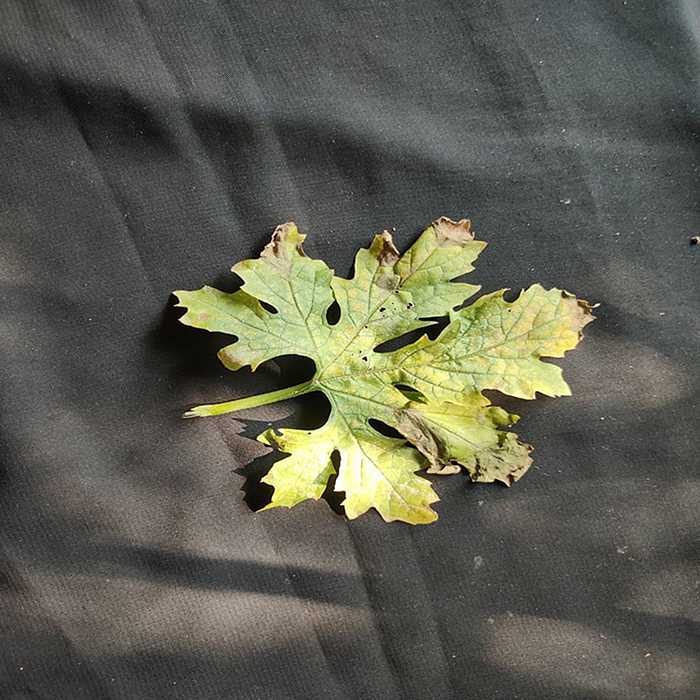
Plant: Bitter Gourd
Label: Mosaic virus